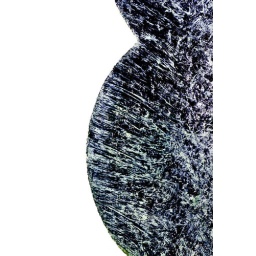
macro of street light segment, cross processed in lightroom